The Shore (1983 film)

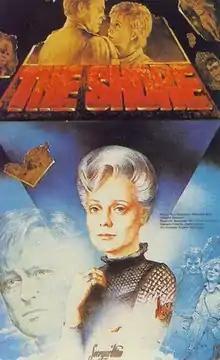

The Shore is a 1983 Soviet-German romance film directed by Aleksandr Alov and Vladimir Naumov.